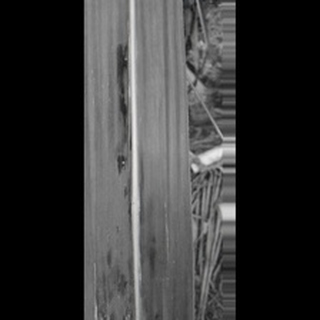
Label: sugarcane_yellow_leaf_disease